Sumpter Valley Railway, Middle Fork (John Day River) Spur

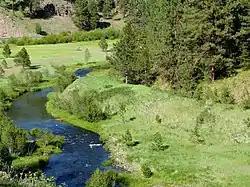
Remnant of the grade of the Middle Fork Spur

The Sumpter Valley Railway, Middle Fork (John Day River) Spur, near Bates, Oregon, was built in 1916. Also known as the Oregon Lumber Company Railroad, it was designed by engineer Joseph A. West. A linear historic district including 16.2 miles out of 23 original miles on the spur, from near Bates, Oregon, to the Mitchell Tract, historic end of the railroad, was listed on the National Register of Historic Places in 1987. The listing included three contributing structures: the roadbed, the Davis Creek Bridge, and a water tower at Big Boulder Creek.